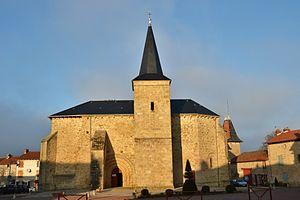
L'église de Peyrilhac (Haute-Vienne, France)
Peyrilhac, ou Pairilhac en occitan, est une commune française située dans le département de la Haute-Vienne, en région Nouvelle-Aquitaine.